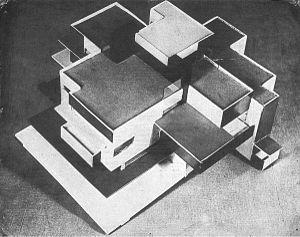
De Stijl est un mouvement artistique des Pays-Bas, fondé en 1917 par Theo van Doesburg, qui publie d'octobre 1917 à janvier 1932 une revue d'art, De Stijl, organe de diffusion des idées néoplasticiennes de Piet Mondrian et des membres du groupe de Stijl. Ces peintres, architectes, sculpteurs et poètes ont profondément influencé l'architecture du XXᵉ siècle, en particulier le Bauhaus et ensuite le style international.
L'Architecture moderne ou Mouvement moderne naît du passage progressif de la campagne à la ville dans un contexte de changements techniques, sociaux et culturels liés à la révolution industrielle. Les conséquences se font sentir dans la construction et l'urbanisme entre la fin du XVIIIᵉ siècle et le début du XIXᵉ siècle et plus précisément dans l'après guerre après Waterloo. Puis une ligne cohérente de pensée se produit pour la première fois en Angleterre avec William Morris en 1860 mais le point crucial du processus qui met la théorie et la pratique face à la réalité est atteint par Walter Gropius en 1919 quand il ouvre le Bauhaus de Weimar. C'est à ce moment que l'on peut parler au sens strict du terme de mouvement moderne.